Michael Bloss

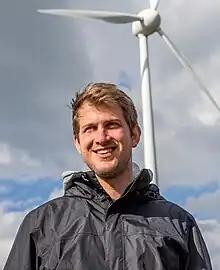

Michael Bloss (born 6 November 1986) is a German politician of the Alliance 90/The Greens who has been serving as a Member of the European Parliament since 2019.